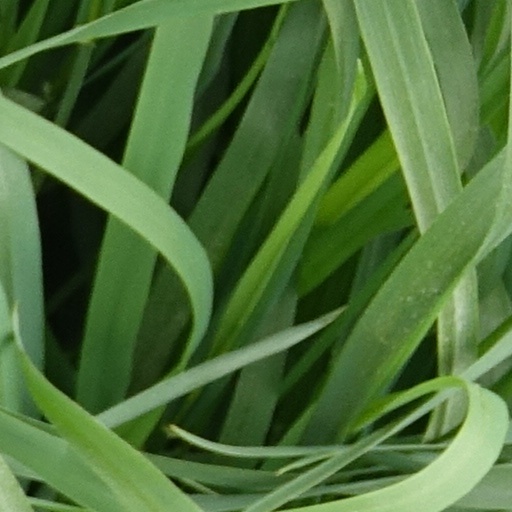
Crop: wheat